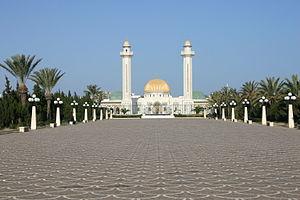
Le mausolée de Bourguiba est un monument sépulcral situé à Monastir en Tunisie, abritant notamment la dépouille de l'ancien président Habib Bourguiba, le père de l'indépendance tunisienne, mort le 6 avril 2000.